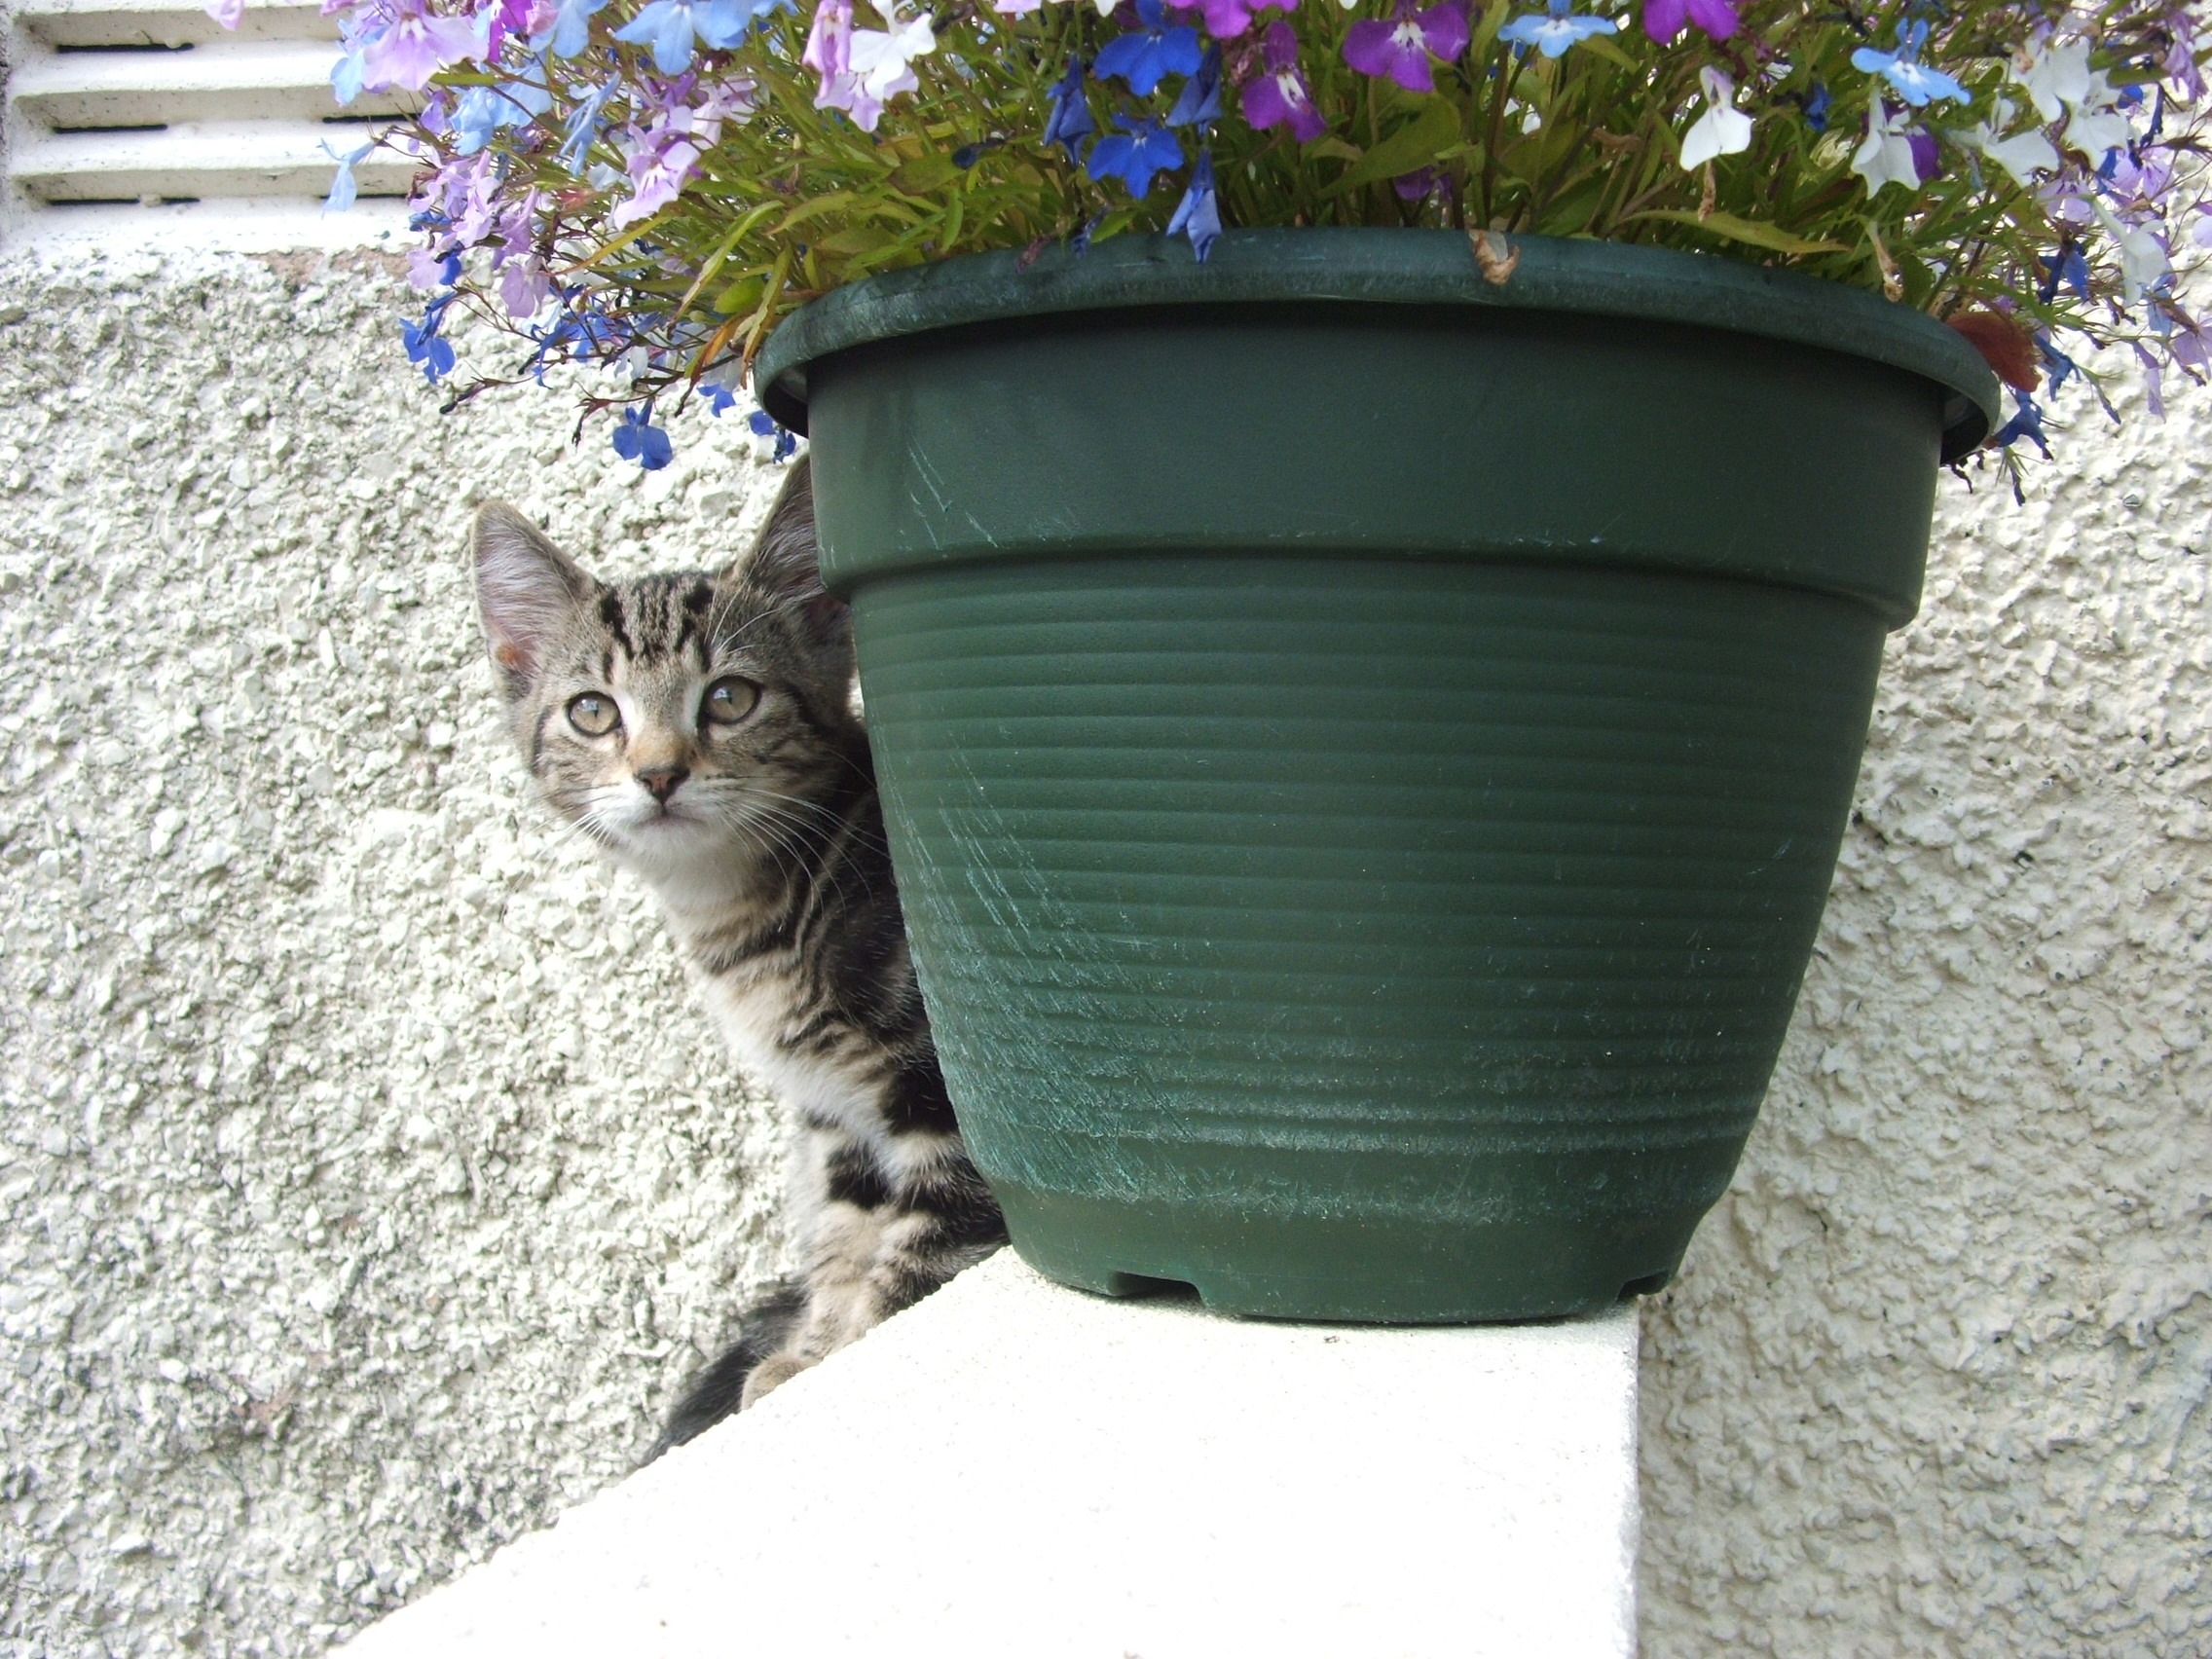
plant, flower, animal, cute, kitten, cat, feline, tabby, face, cats, grey, kitty, small to medium sized cats, cat like mammal